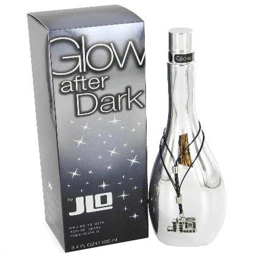
glow after perfume - a fragrance for women